Describe the emotion expressed in this image:  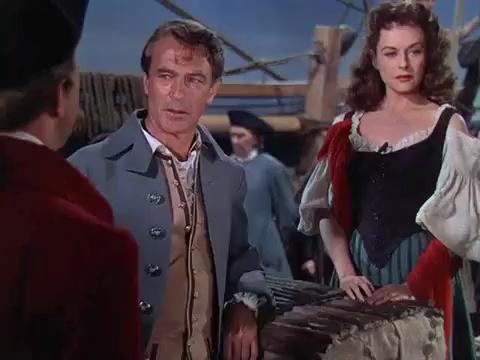
This person displays Pain, valence and arousal with low intensity.